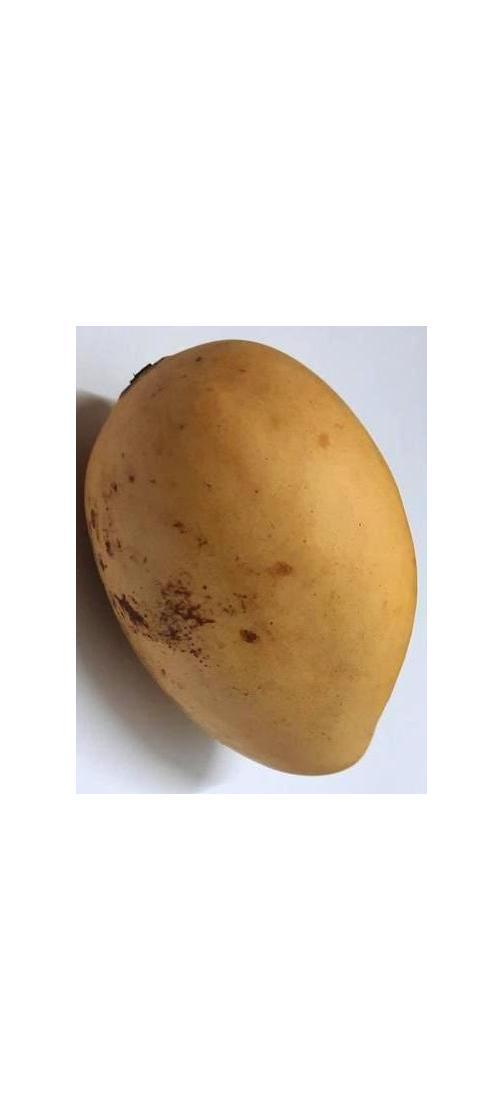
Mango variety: Katimon